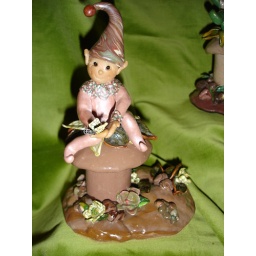
Elf box in pink